Soviet destroyer Boyky (1936)

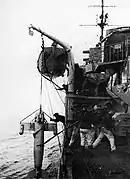
Streaming a paravane aboard "Boyky"

Built in Nikolayev's Shipyard No. 198 (Andre Marti (South)) as yard number 321, "Boyky" was laid down on 17 April 1936. The ship was completed on 9 March 1939 and was commissioned into the Black Sea Fleet on 17 May. When the Germans invaded the Soviet Union on 22 June 1941, the ship was assigned to the 2nd Destroyer Division. On 23–24 June "Boyky" laid defensive mines off Sevastopol. On 9 July, the 2nd Destroyer Division, including the destroyer leader , "Boyky" and her sister ships , and made an unsuccessful attempt to interdict Axis shipping near Fidonisi. On 14–17 August, "Boyky" escorted the incomplete ships being evacuated from the shipyards at Nikolayev. Together with the light cruisers and and the destroyers and , "Boyky" and "Besposhchadny" bombarded Axis positions west of Odessa on 1–2 September. That month, "Boyky" began ferrying troops and supplies to encircled Odessa as well as providing naval gunfire support. On 7 September, "Boyky" and the destroyer escorted the Commander of the Black Sea Fleet, Vice Admiral Filipp Oktyabrsky, aboard the destroyer leader to Odessa. While they were present, all three ships bombarded Romanian troops. On 16–21 September the destroyer helped to escort transports ferrying the 157th Rifle Division to Odessa. She landed a company of naval infantry behind Romanian lines at Grigorievka on 21 September and provided fire support for them the following day.